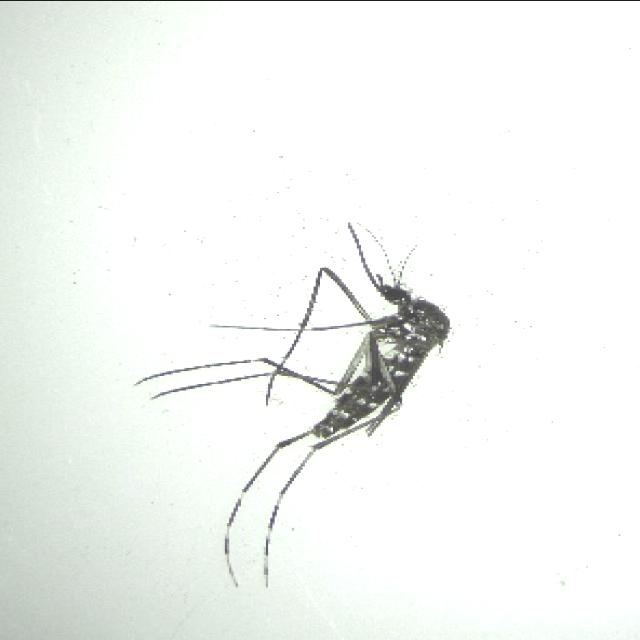
Species: aedes_albopictus